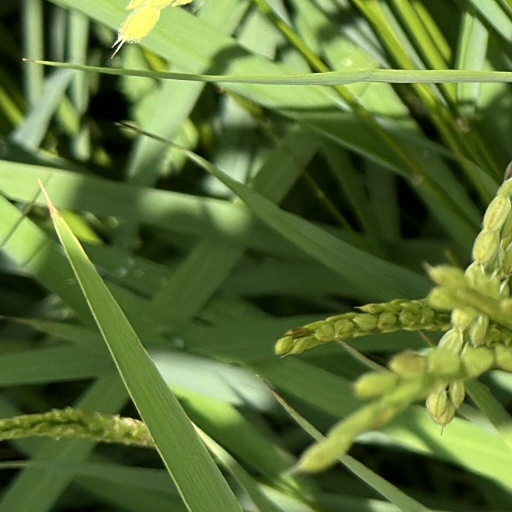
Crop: rice